Young Tom Morris

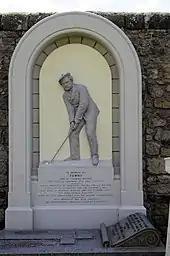

In a team match on 11 September 1875 at North Berwick, with the Morris duo facing brothers Willie and Mungo Park, Morris received a telegram from home requesting his immediate return; his pregnant wife, Margaret Drinnen, had gone into a difficult labour. Only two holes remained in the match; the Morris duo finished the match, winning, and hurried home by ship across the Firth of Forth and up the coast, but when Morris got there, both his wife and newborn baby had died. Morris was heart-broken. Not quite four months later, on Christmas Day, he died at the age of 24. The official cause of death, according to his death certificate, was pulmonary hemorrhage causing apnea. Morris had played and won a marathon challenge match in terrible weather a few weeks earlier, and this may have weakened him.